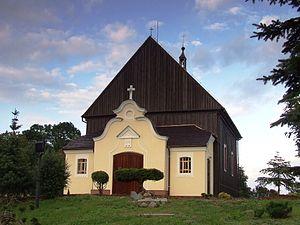
Mączniki est un village polonais de la gmina de Środa Wielkopolska dans la powiat de Środa Wielkopolska de la voïvodie de Grande-Pologne dans le centre-ouest de la Pologne.